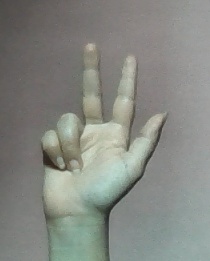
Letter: al